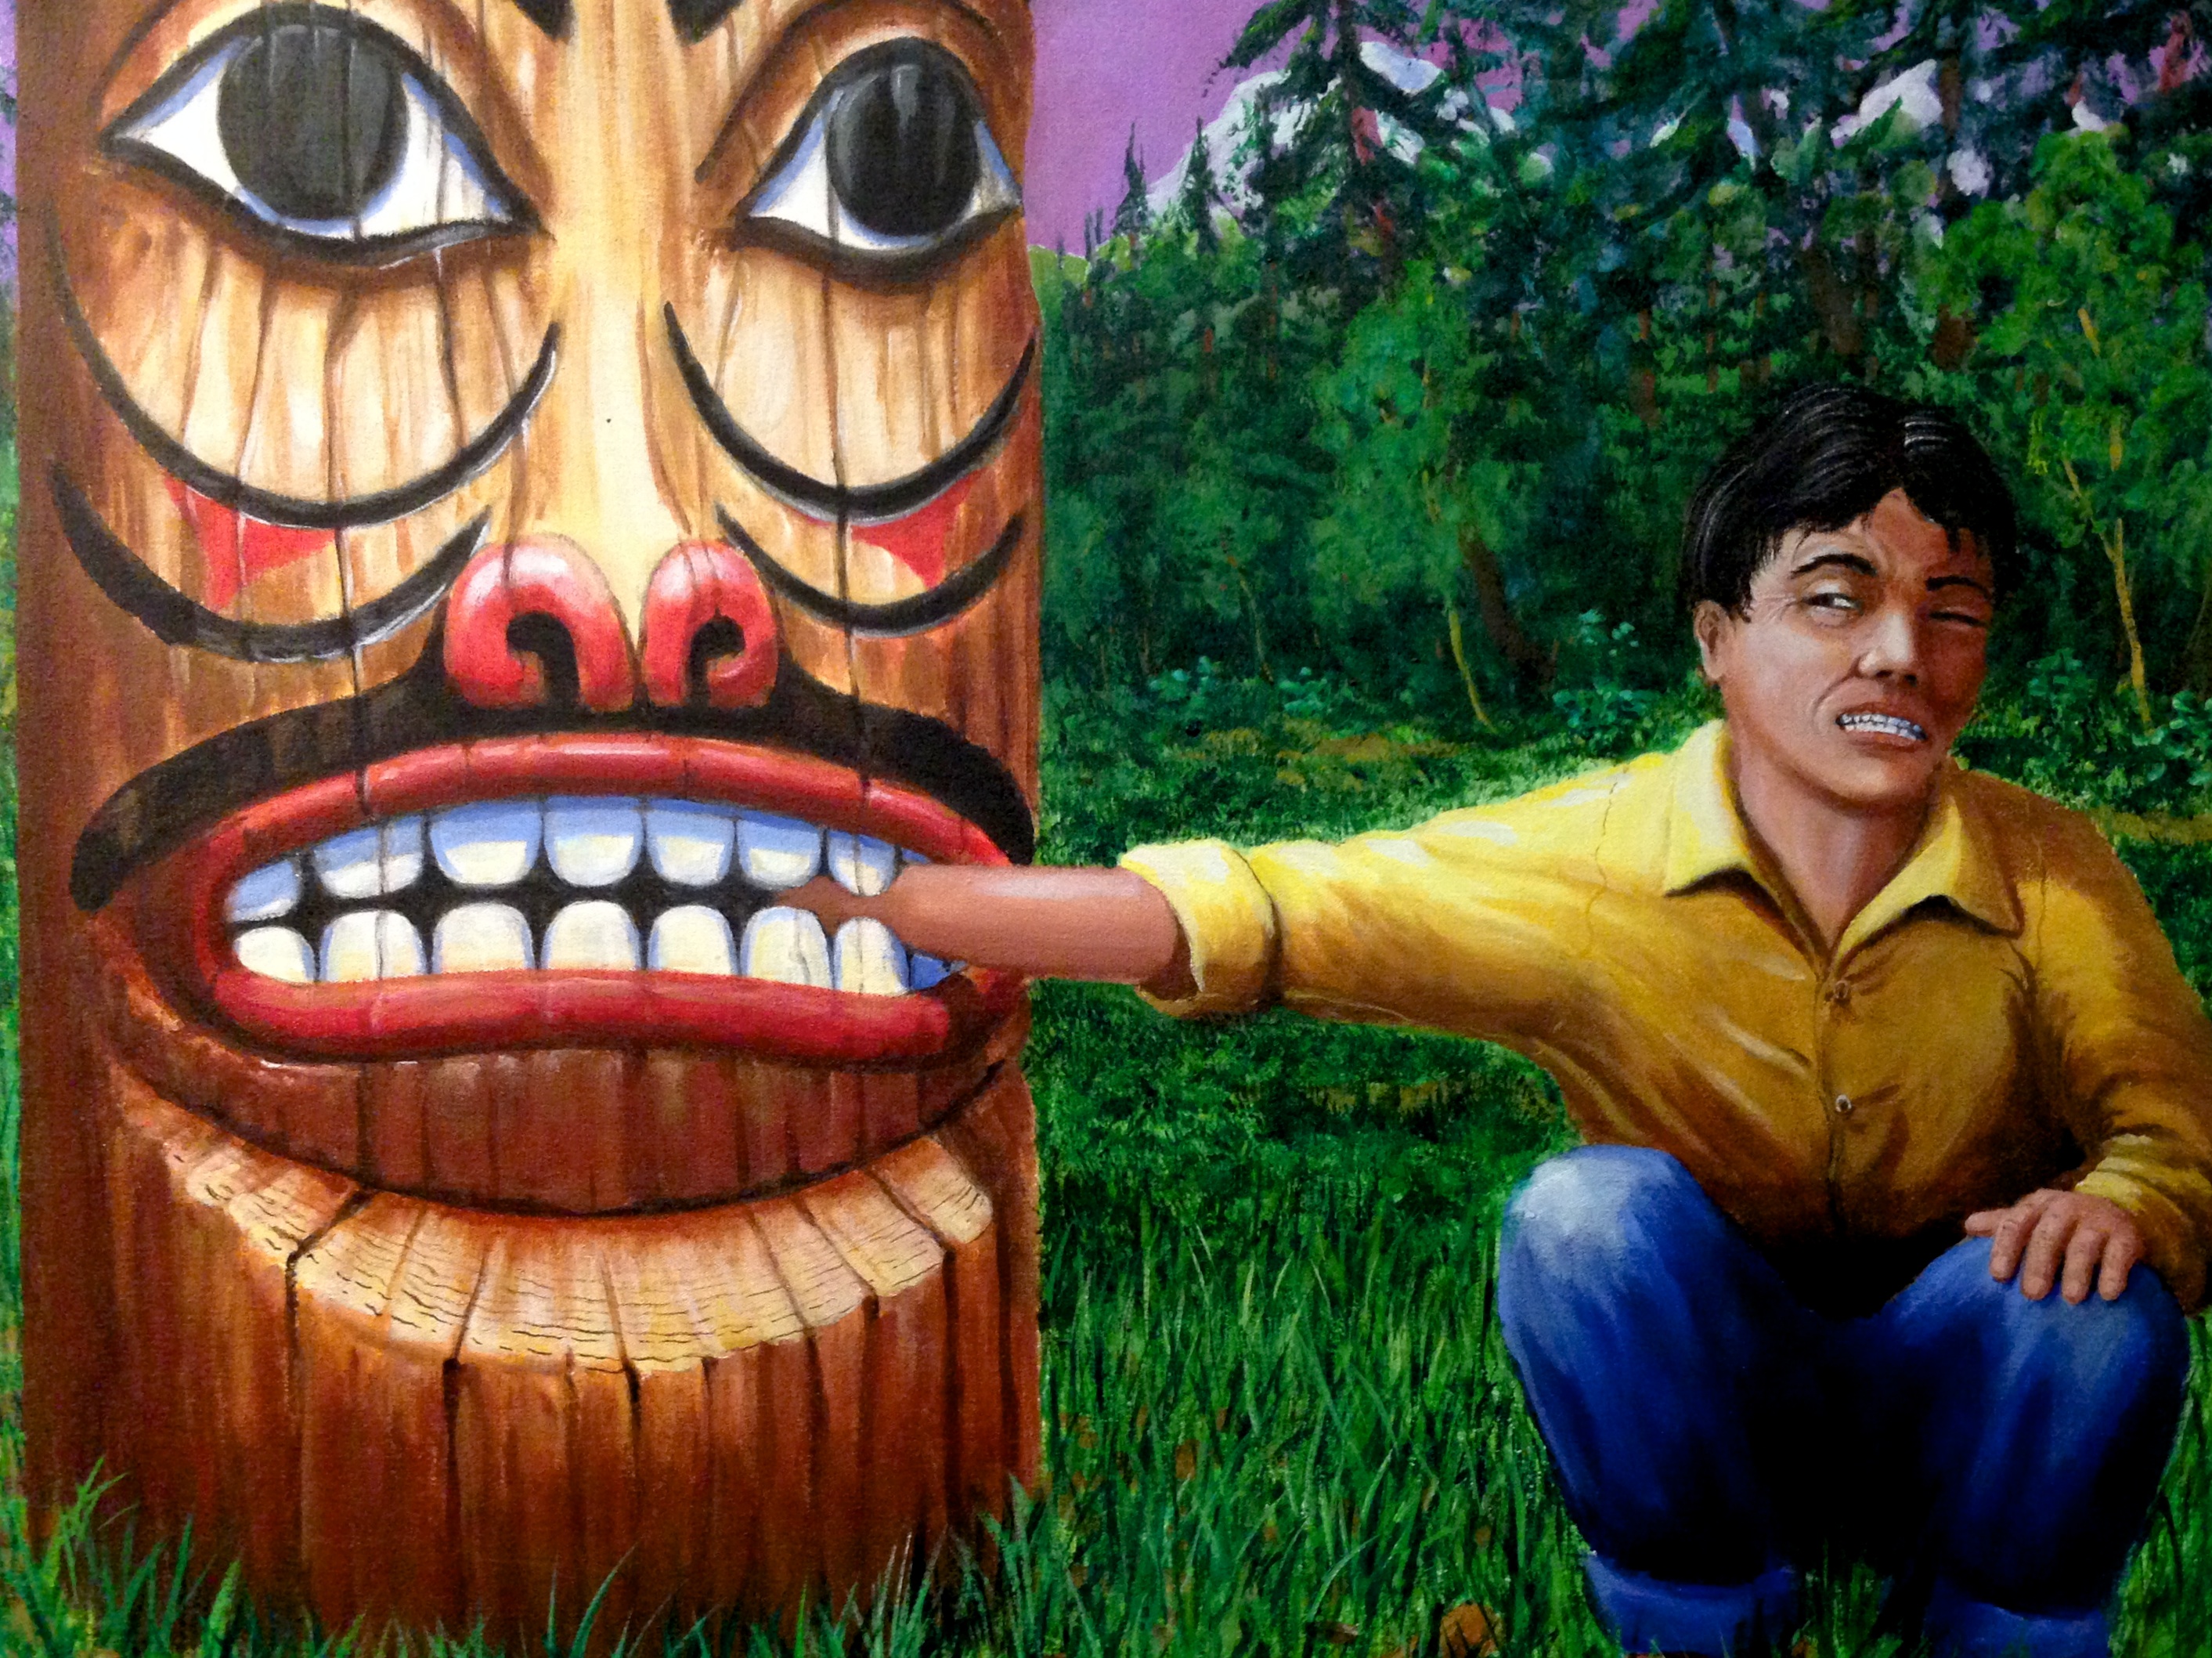
cool image, screenshot, man made object